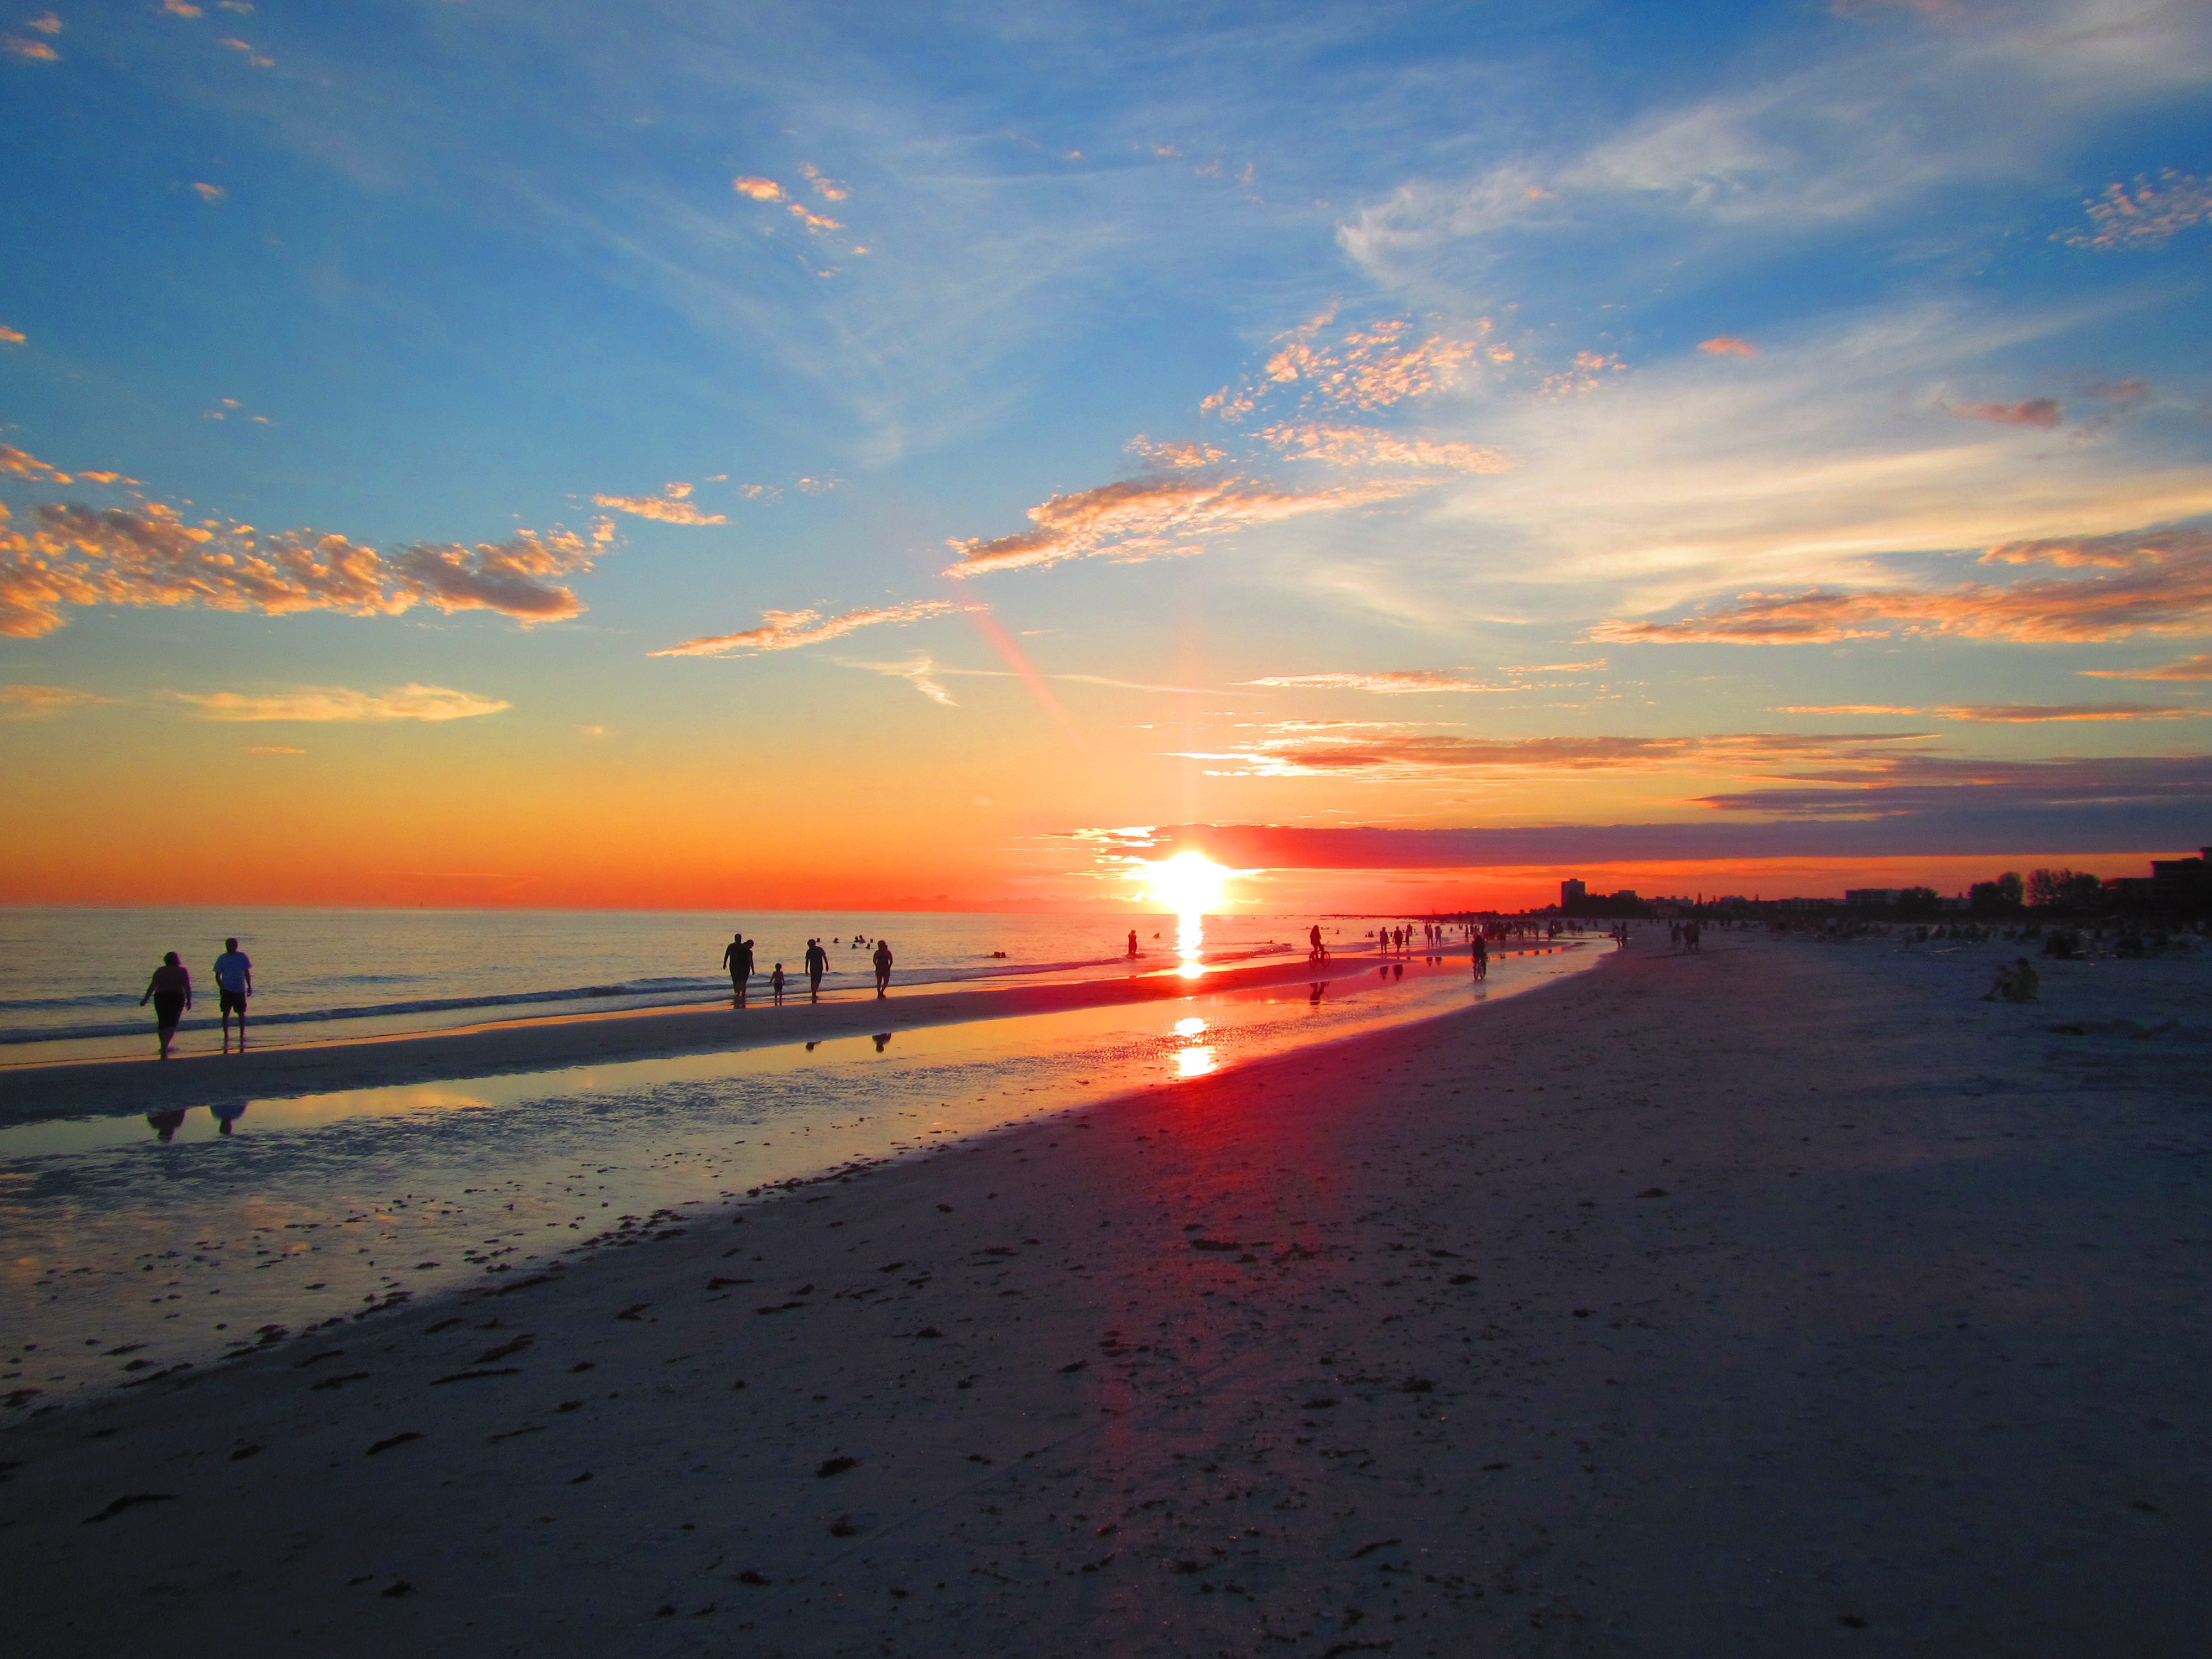
beach, landscape, sea, coast, water, nature, sand, ocean, horizon, silhouette, cloud, sky, sun, sunrise, sunset, sunlight, morning, shore, wave, dawn, summer, vacation, dusk, evening, reflection, red, paradise, tropical, peaceful, blue, colorful, body of water, florida, afterglow, beach sunset, sunset beach, siesta key, wind wave